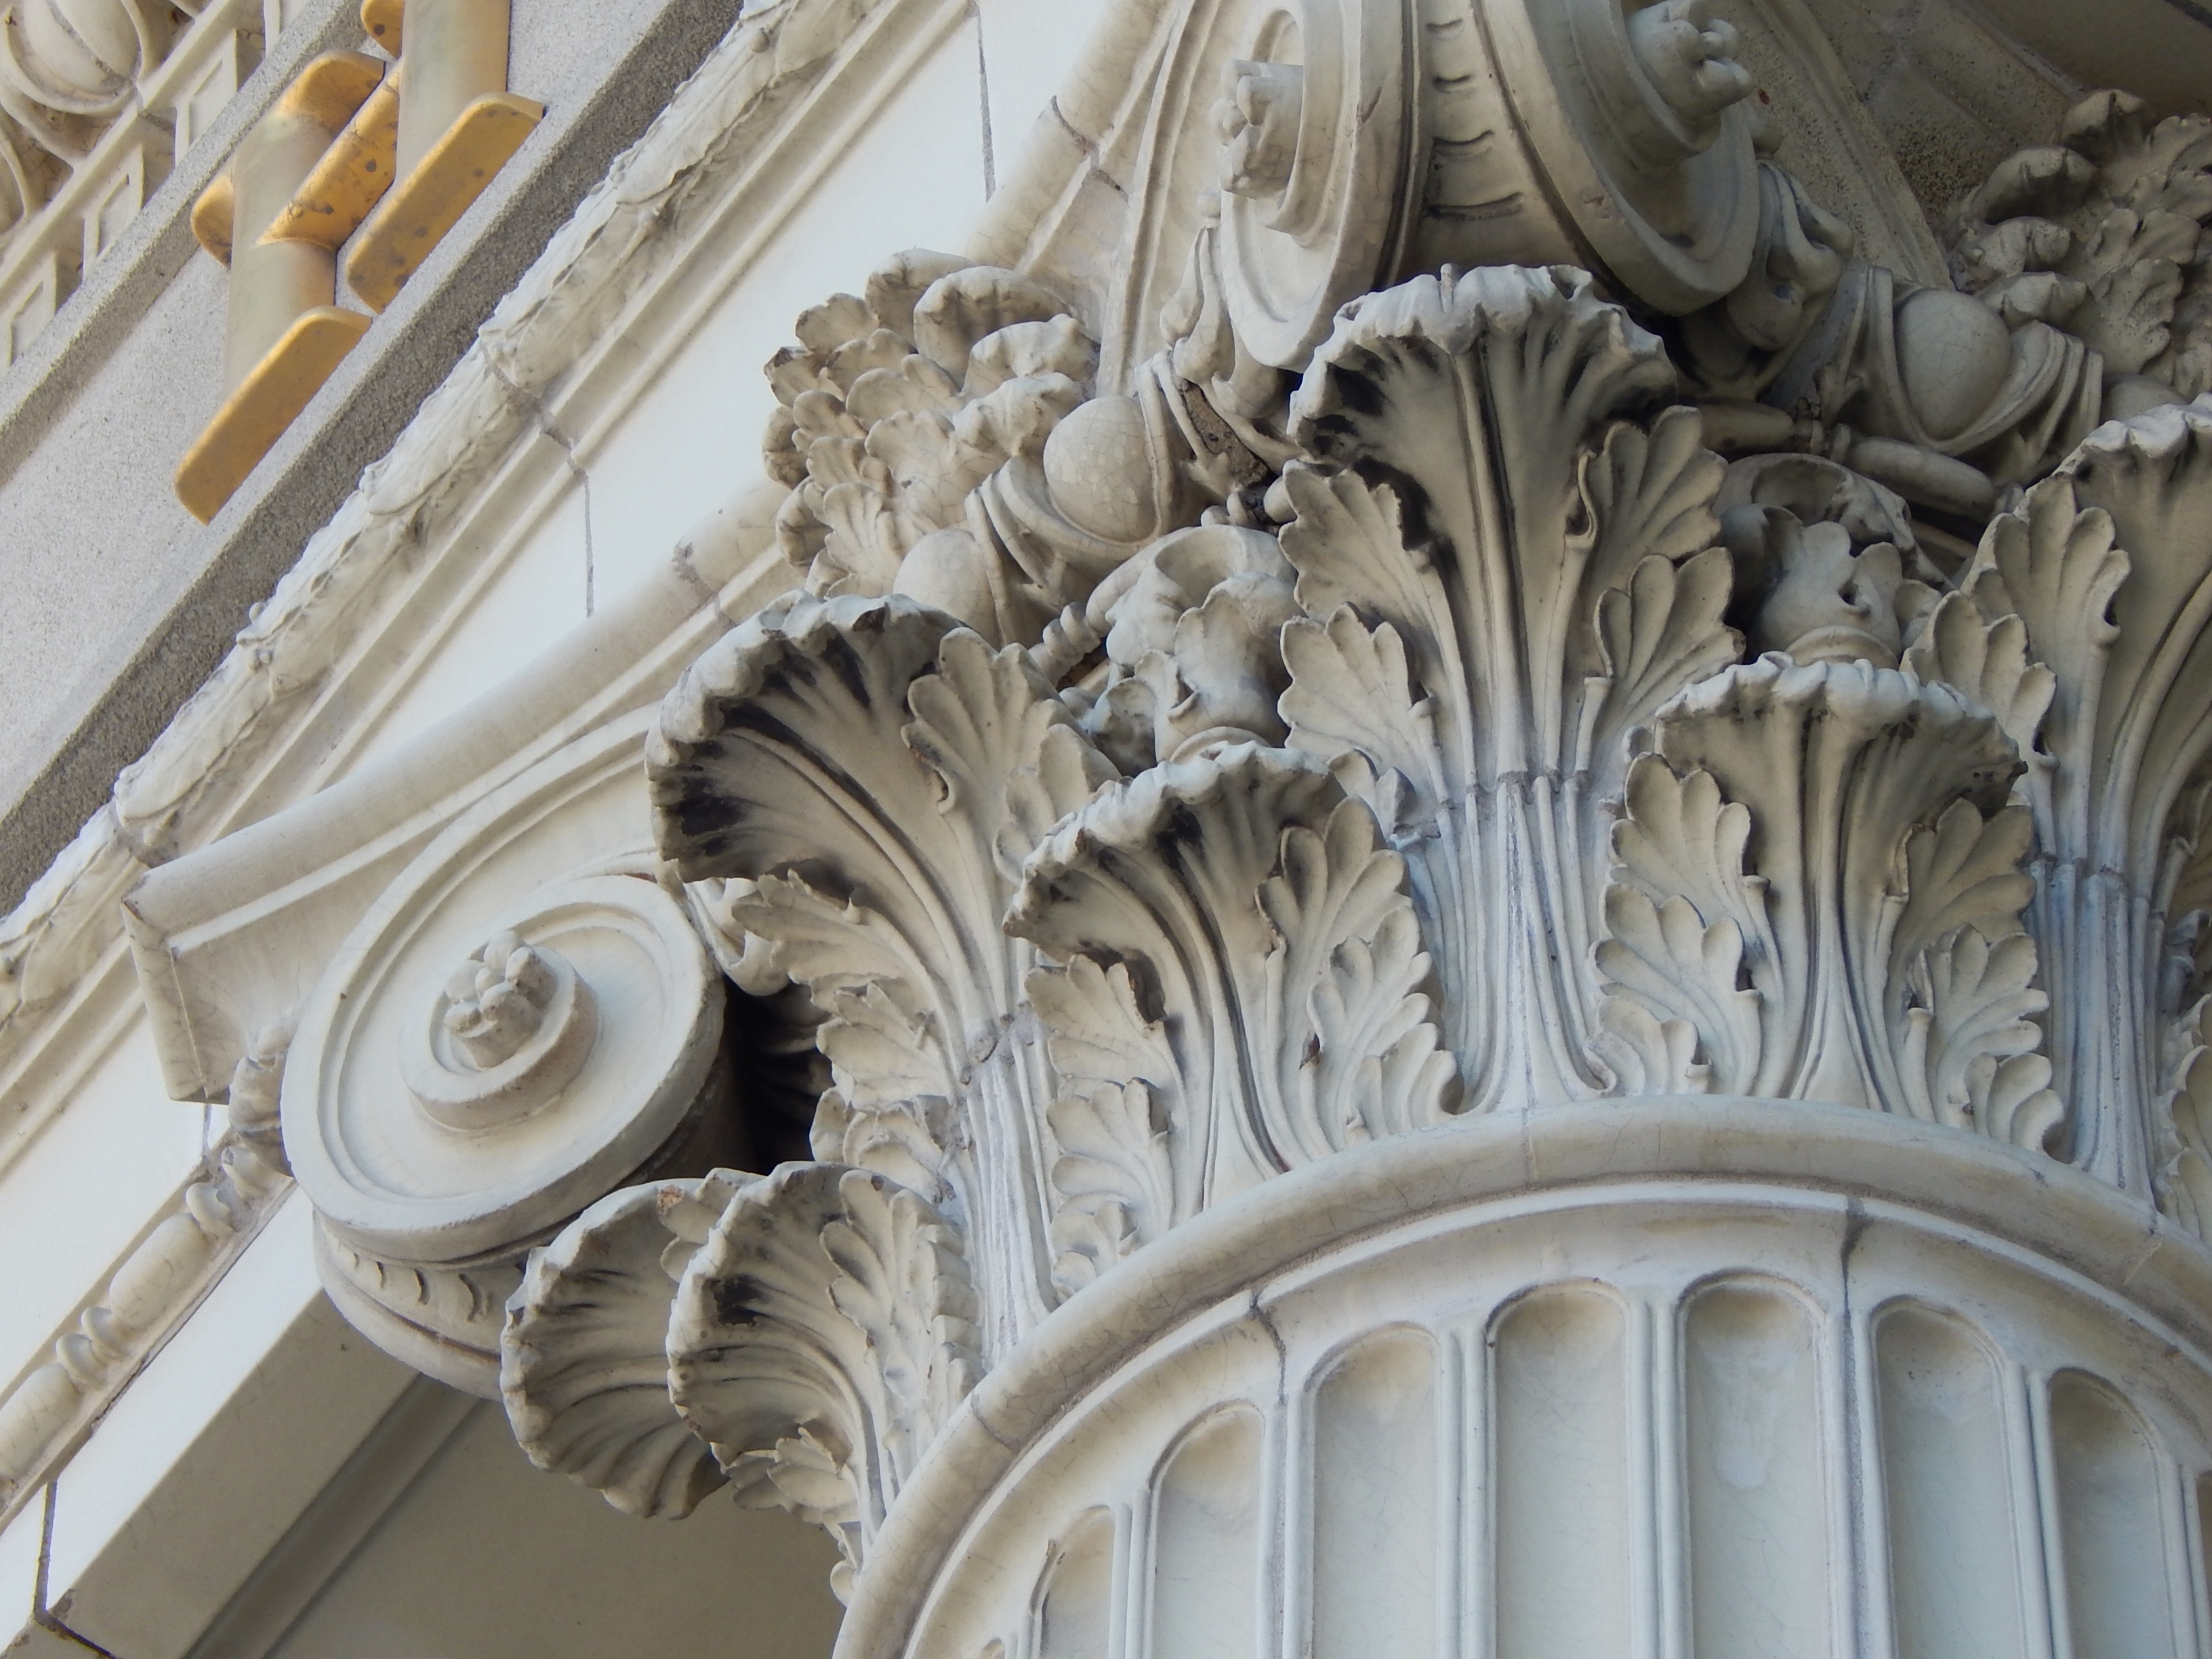
architecture, structure, palace, stone, statue, ceiling, pillar, column, cathedral, historic, lighting, interior design, sculpture, art, winnipeg, carving, relief, corinthian, stone carving, government building, ancient history, baluster